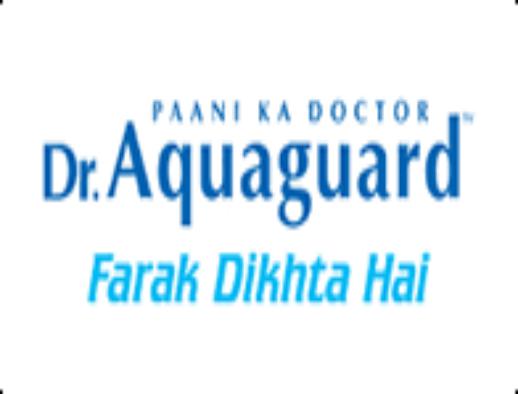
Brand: Aqua Guard
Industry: Others